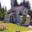
Label: house